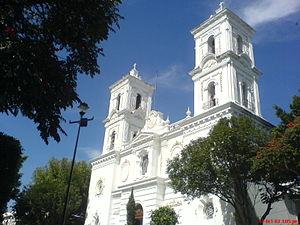
Cet article recense les cathédrales du Mexique.